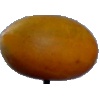
Label: Cucumber Ripe 2